Polish–Ukrainian War

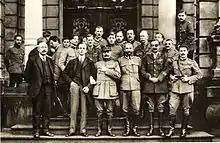
Allied diplomatic mission to Poland in Lwów, February 1919. First row from the left: Stanisław Wańkowicz, , , , and Maj. Giuseppe Stabile.

The Polish and Ukrainian forces struggled on the diplomatic as well as military fronts both during and after the war. The Ukrainians hoped that the western allies of World War I would support their cause because the Treaty of Versailles that ended the first world war was based on the principle of national self-determination. Accordingly, the diplomats of the West Ukrainian People's Republic hoped that the West would compel Poland to withdraw from territories with a Ukrainian demographic majority.